Bernard Walter Evans

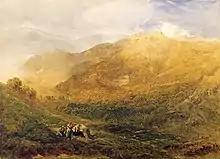
"Arthog near Barmouth" by B. W. Evans (undated)

Evans started studying art under Samuel Lines in Birmingham when he was seven years old, and there he "made copies of landscapes and ruins from the drawings of that artist". He then studied under George Wallis at Birmingham School of Art, and from the age of nineteen in 1863 he studied under Edward Watson (died c.1920) at his School of Landscape Art. There he won several prizes of three guineas each, which were spent on sketching tours in the Mawddach Estuary near Barmouth, North Wales. His father also supported his sketching tours financially. At that point in his life, Evans was receiving commendations from Edward Watson and Frederick Henry Henshaw for his work.